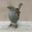
Label: bird